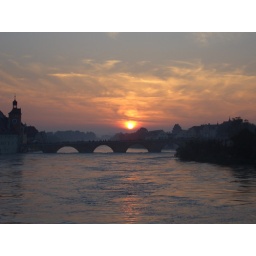
The hightest water of the Danube since more than 60 years... Interesting colours in the sky above